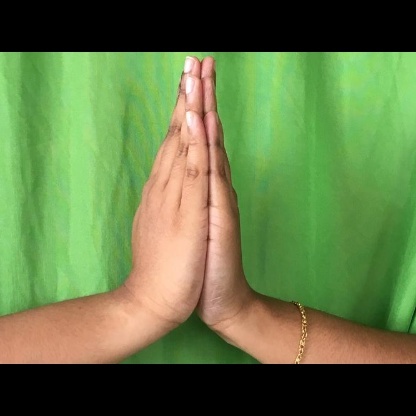
Mudra: Anjali